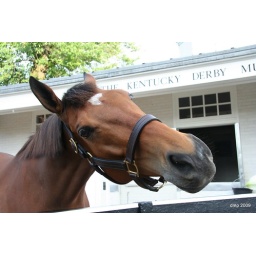
The cute horse who participated in the wedding